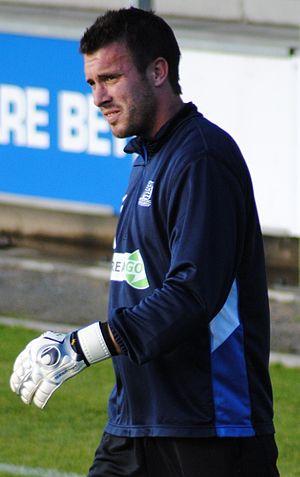
Rhys Evans, né le 27 janvier 1982 à Swindon, est un footballeur anglais qui évolue au poste de gardien de but.